Elseid Hysaj

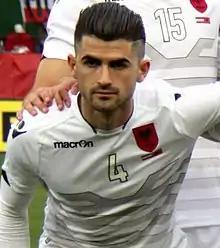
Hysaj with Albania in 2016

On 21 May 2016, Hysaj was named in Albania's preliminary 27-man squad for UEFA Euro 2016, and in Albania's final 23-man UEFA Euro squad on 31 May. On 28 May, he captained his side for the first time during the Euro 2016 warm-up match against Qatar, which ended in a 3–1 win, becoming the youngest ever captain.